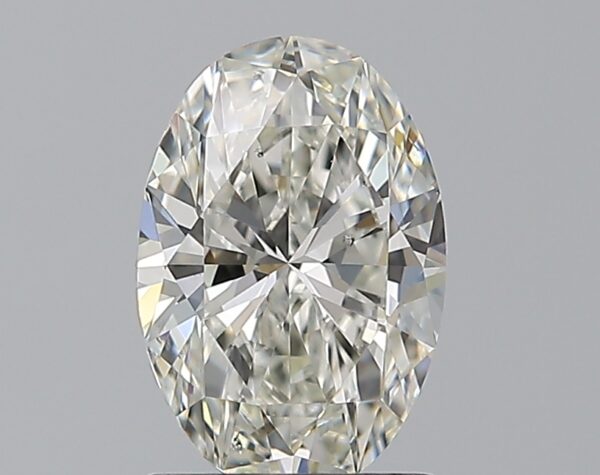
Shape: oval
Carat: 1.2
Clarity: VS2
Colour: H
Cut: EX
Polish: EX
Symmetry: VG
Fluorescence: N
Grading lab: GIA
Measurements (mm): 8.61 x 5.82 x 3.61